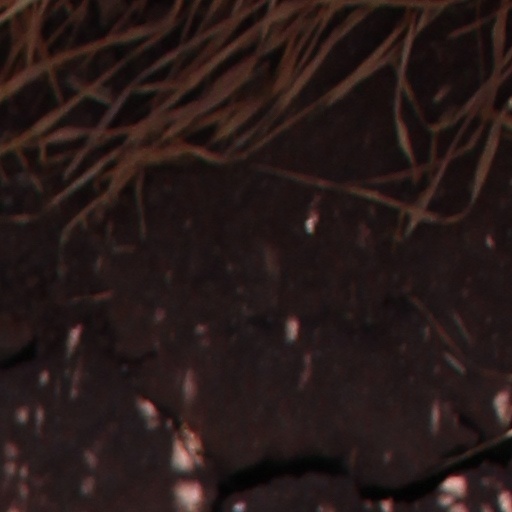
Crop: wheat